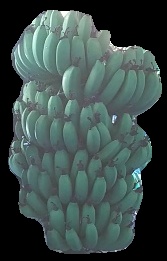
Variety: pachbale
Grade: grade1